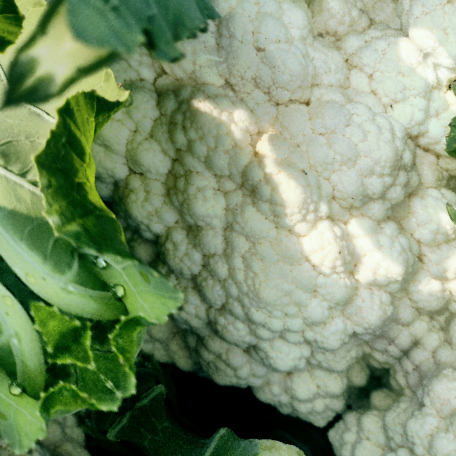
Label: Disease Free